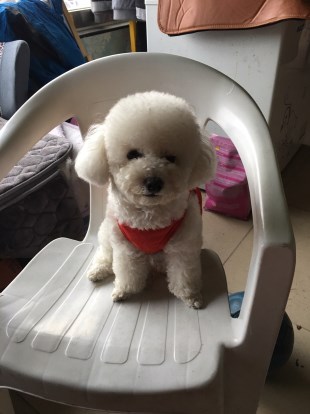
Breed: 7449-n000128-teddy